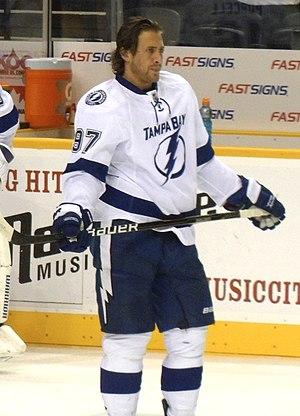
Matthew Gilroy est un joueur professionnel américain de hockey sur glace qui évolue au poste de défenseur.